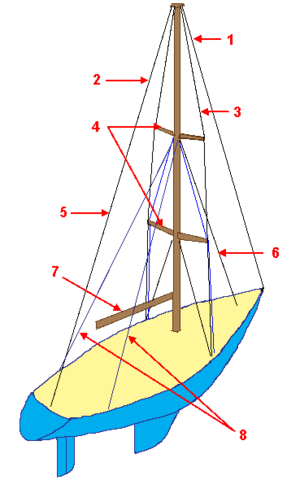
Ce glossaire maritime liste les principaux termes techniques utilisés par le monde maritime et les marins.
Apparus au XVIIᵉ siècle, le terme galhauban désigne un type de cordage en chanvre ou en acier, attachés en tête de mât jusqu'au pont, servant à raidir la partie supérieure d'un mât sur les cotés et vers l'arrière pour un vieux gréement. Il désigne sur les gréement bermudien moderne que les haubans latéraux qui partent du sommet du mât jusqu'au pont. Ils sont maintenus écartés du mât par des barres de flèches.
Sur un voilier, les haubans sont les câbles, fixés de part et d'autre du mât, qui maintiennent celui-ci rectiligne et dans le plan longitudinal. Fixés au sommet du mat et sur le pont du navire ils reprennent les efforts transversaux exercés par les voiles et s'opposent à la rupture par flambement. Les haubans font partie des manœuvres dormantes.
Une bastaque est un hauban à itague employé sur les voiliers, notamment ceux dont le foc n'est pas frappé en tête de mât.
Sur un voilier, l'étai est un câble servant à maintenir le mât longitudinalement vers l'avant. De même vers l'arrière. Les haubans et les galhaubans maintiennent le mât latéralement, légèrement vers l'arrière. Les barres de flèche écartent les haubans du mât. Le pataras et les bastaques, s'ils existent, se chargeant du maintien sur l'arrière.
Sur un voilier moderne, le pataras est un câble reliant la tête de mât à l'arrière du navire : il contribue à maintenir le mât dans sa position verticale dans le sens longitudinal. Le pataras fait partie des manœuvres dormantes ; il peut être simple ou double.